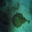
Label: ray